Siamosaurus

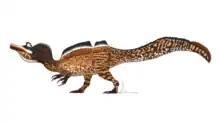
Restoration of "Ichthyovenator", a spinosaurine from what is now Laos and one of the closest known relatives of "Siamosaurus".""

Authors such as Buffetaut and Ingavat in 1986, and Hasegawa and colleagues in 2003, have noted that since crocodilian teeth are usually more strongly recurved than spinosaur teeth, they can be distinguished from each other. Crocodilians also lack the lateral double recurvature of "Siamosaurus"s tooth crowns, which, based on their shape, were vertically inserted into the jaw, whereas long-snouted crocodilian teeth are usually angled outwards from the mouth. Though "Siamosaurus" and plesiosaur teeth are similar in overall shape, Buffetaut and Ingavat pointed out that plesiosaur teeth were significantly more recurved. Other researchers also noted that compared to plesiosaurs, Asian spinosaurid teeth also have coarser and more numerous flutes that extend almost the whole length of the crown."" In 2008, Buffetaut and colleagues stated that the ""S"." "fusuiensis" teeth bear carinae on the plane of the crown's curvature, a condition not observed in plesiosaur teeth. The discovery of the Khok Kruat skeleton and of baryonychine teeth with dental flutes similar to those of "Siamosaurus", were also brought up by the researchers as further evidence of "Siamosaurus"s spinosaurid classification."" Later discoveries revealed that largely straight tooth crowns with flutes and a lack or reduction of serrations were unique characteristics of spinosaurid teeth.